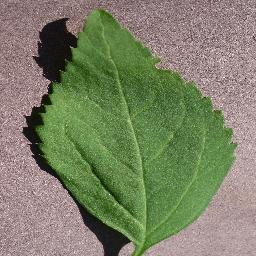
Label: Cherry___healthy